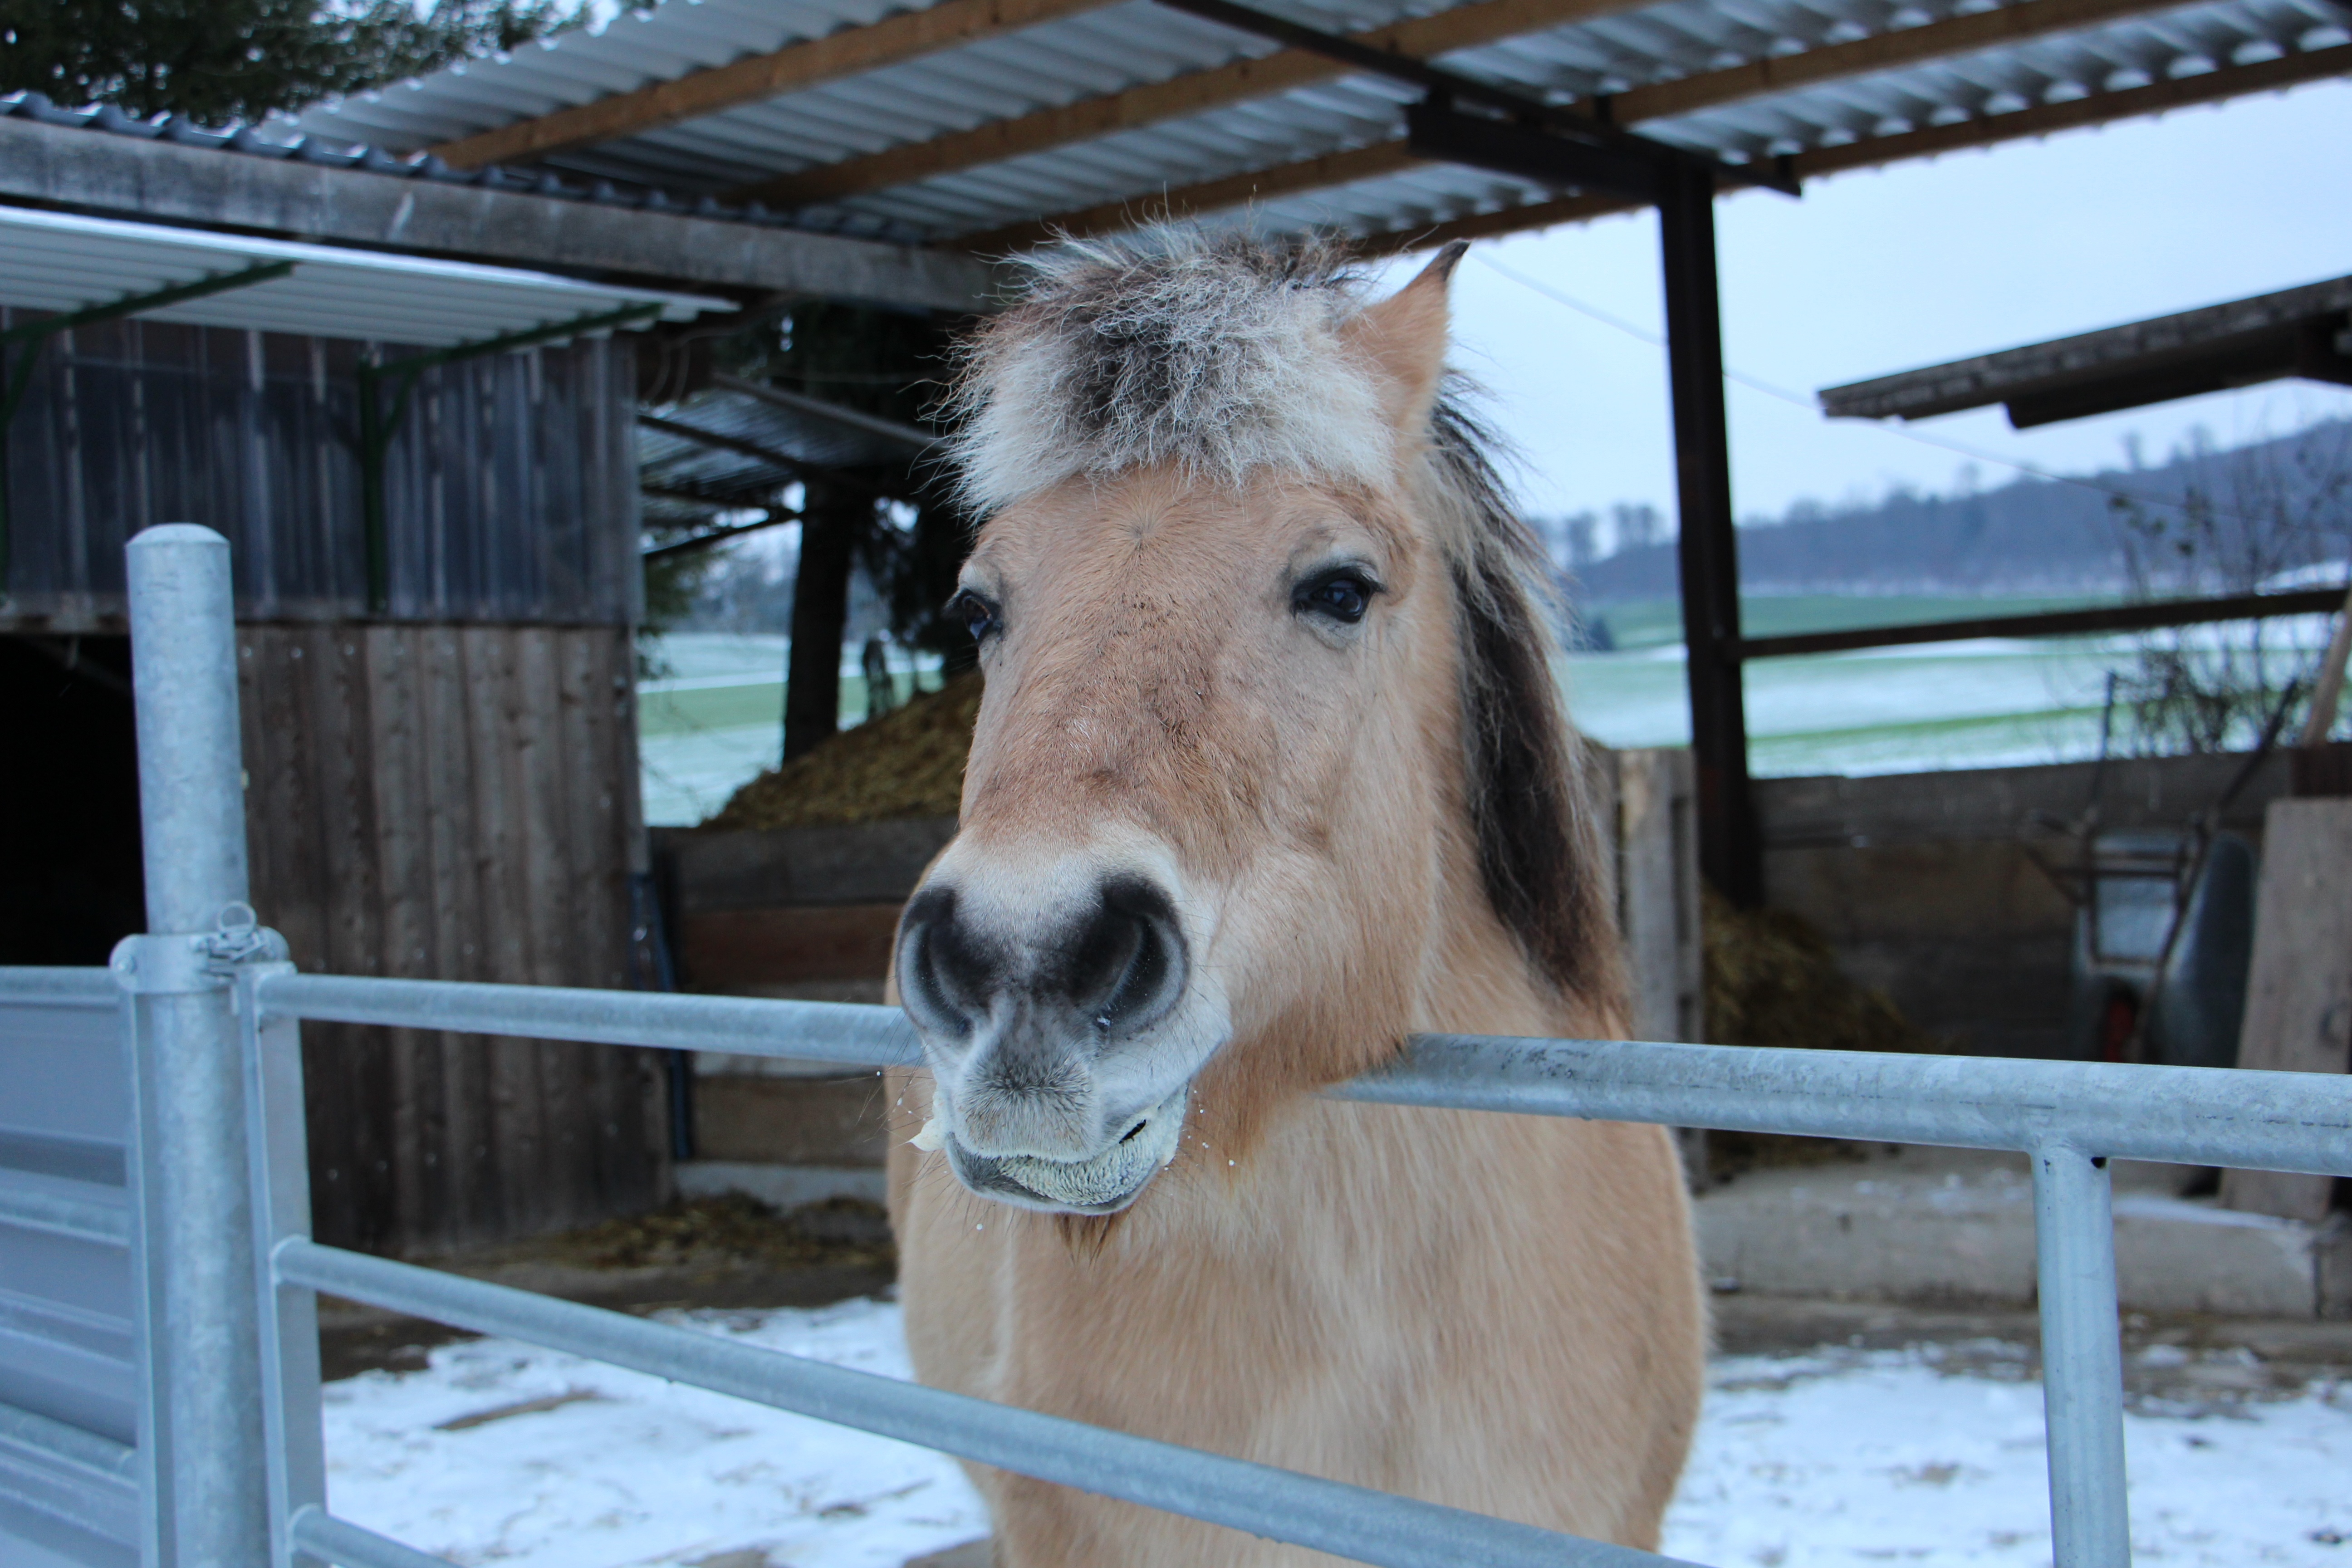
winter, farm, animal, zoo, horse, mammal, mane, horse like mammal